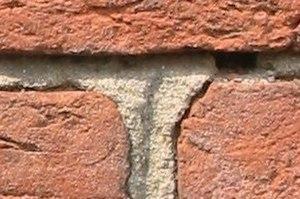
Le mortier est le mélange à consistance de pâte ou de boue, d'un liant et d'agrégats avec de l'eau. Il est utilisé en maçonnerie comme élément de liaison, de scellement ou comme enduit. Techniquement parlant, c'est une colle.